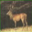
Label: deer